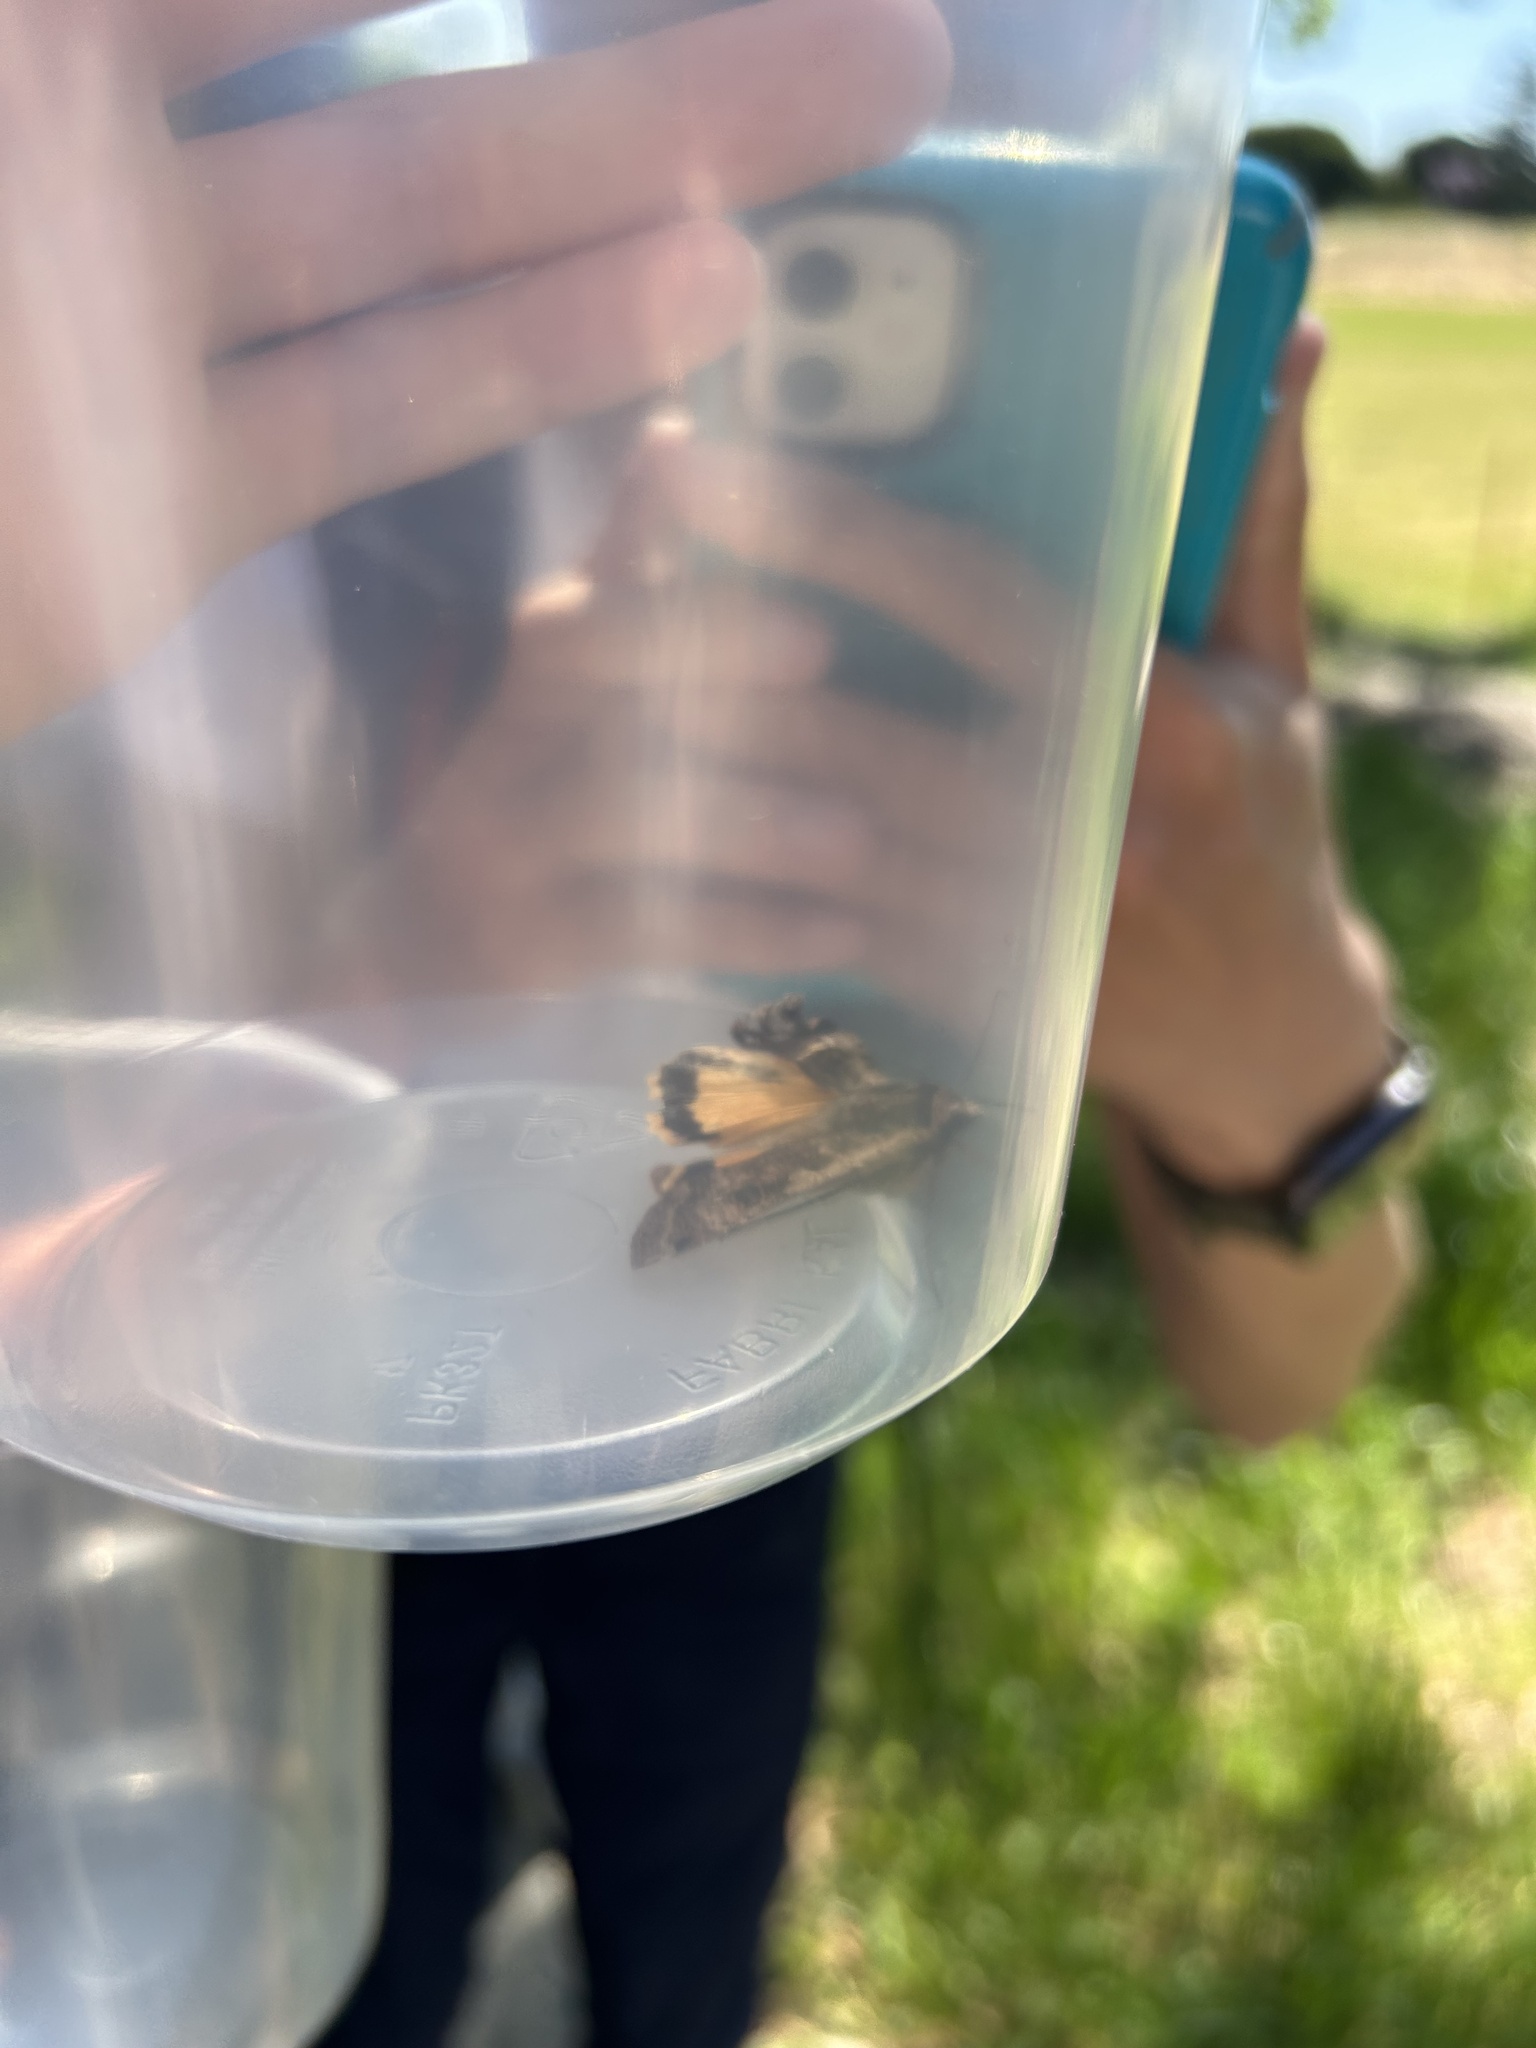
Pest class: cutworms